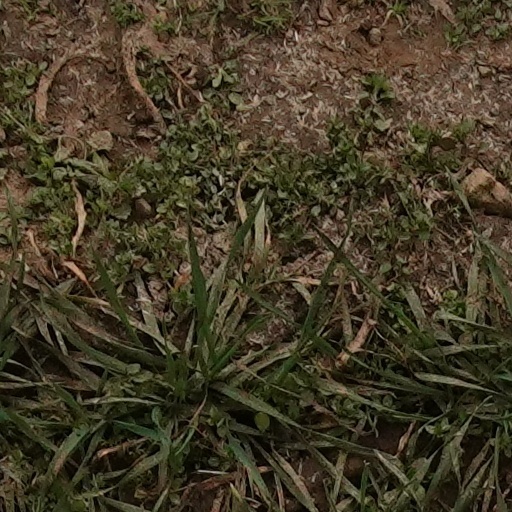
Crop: wheat